Cathedral of Guatemala City

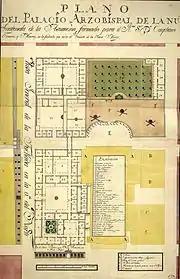
Archbishop palace blueprint from 1779, presented to bishop Cayetano Francos y Monroy for approval.

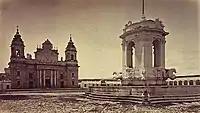
Carlos III fountain and St. James Cathedral in Guatemala City in 1875. Photograph by Eadweard Muybridge.

It did not take long for the authorities to replace rebel archbishop Cortés y Larraz, who left in favor of Cayetano Francos y Monroy, who arrived in late 1779 and took over the building projects of the religious settlements in the new city. Architect Marco Ibáñez; artist Antonio Bernasconi – who arrived from Spain in July 1777; and engineer Joaquín de Isasi were in charge of the blueprints for the new cathedral and after two years got them approved by Royal Decree of 6 November 1779, which arrived in Guatemala in February 1780. Francos y Monroy, gave his blessing to the new location and placed the first stone of the cathedral in 1782.